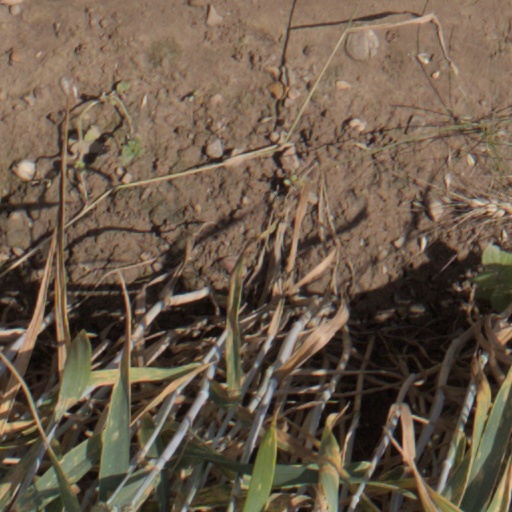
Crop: wheat